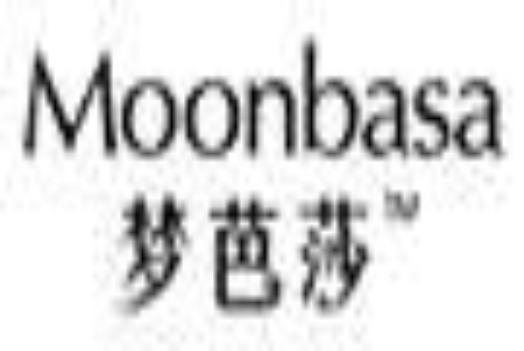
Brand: moonbasa
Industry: Clothes